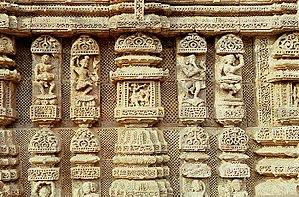
Le temple de Sûrya – appelé aussi la « pagode noire » – se trouve dans le village de Konârak dans l'État de l'Odisha en Inde. Il est reconnu pour son architecture et sa décoration comme un bâtiment majeur de l'Odisha, un État fameux en Inde pour le nombre et la beauté de ses temples, mais aussi de l'Inde entière. Construit à la fin du style de l'Odisha, il se trouvait à l'origine sur le rivage, mais l'ensablement de la côte l'en a éloigné.